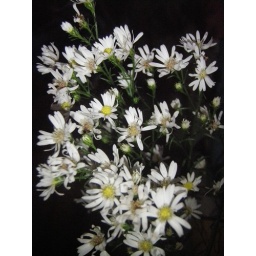
Having numerous small, white flowers in profusely branched panicles. It is especially popular in flower arrangements and bouquets.